Nympsfield Long Barrow

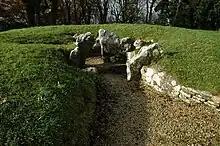
The tomb in 2008

The Nympsfield Long Barrow is the remains of a Neolithic burial site or barrow, located close to the village of Nympsfield in Gloucestershire, South West England.